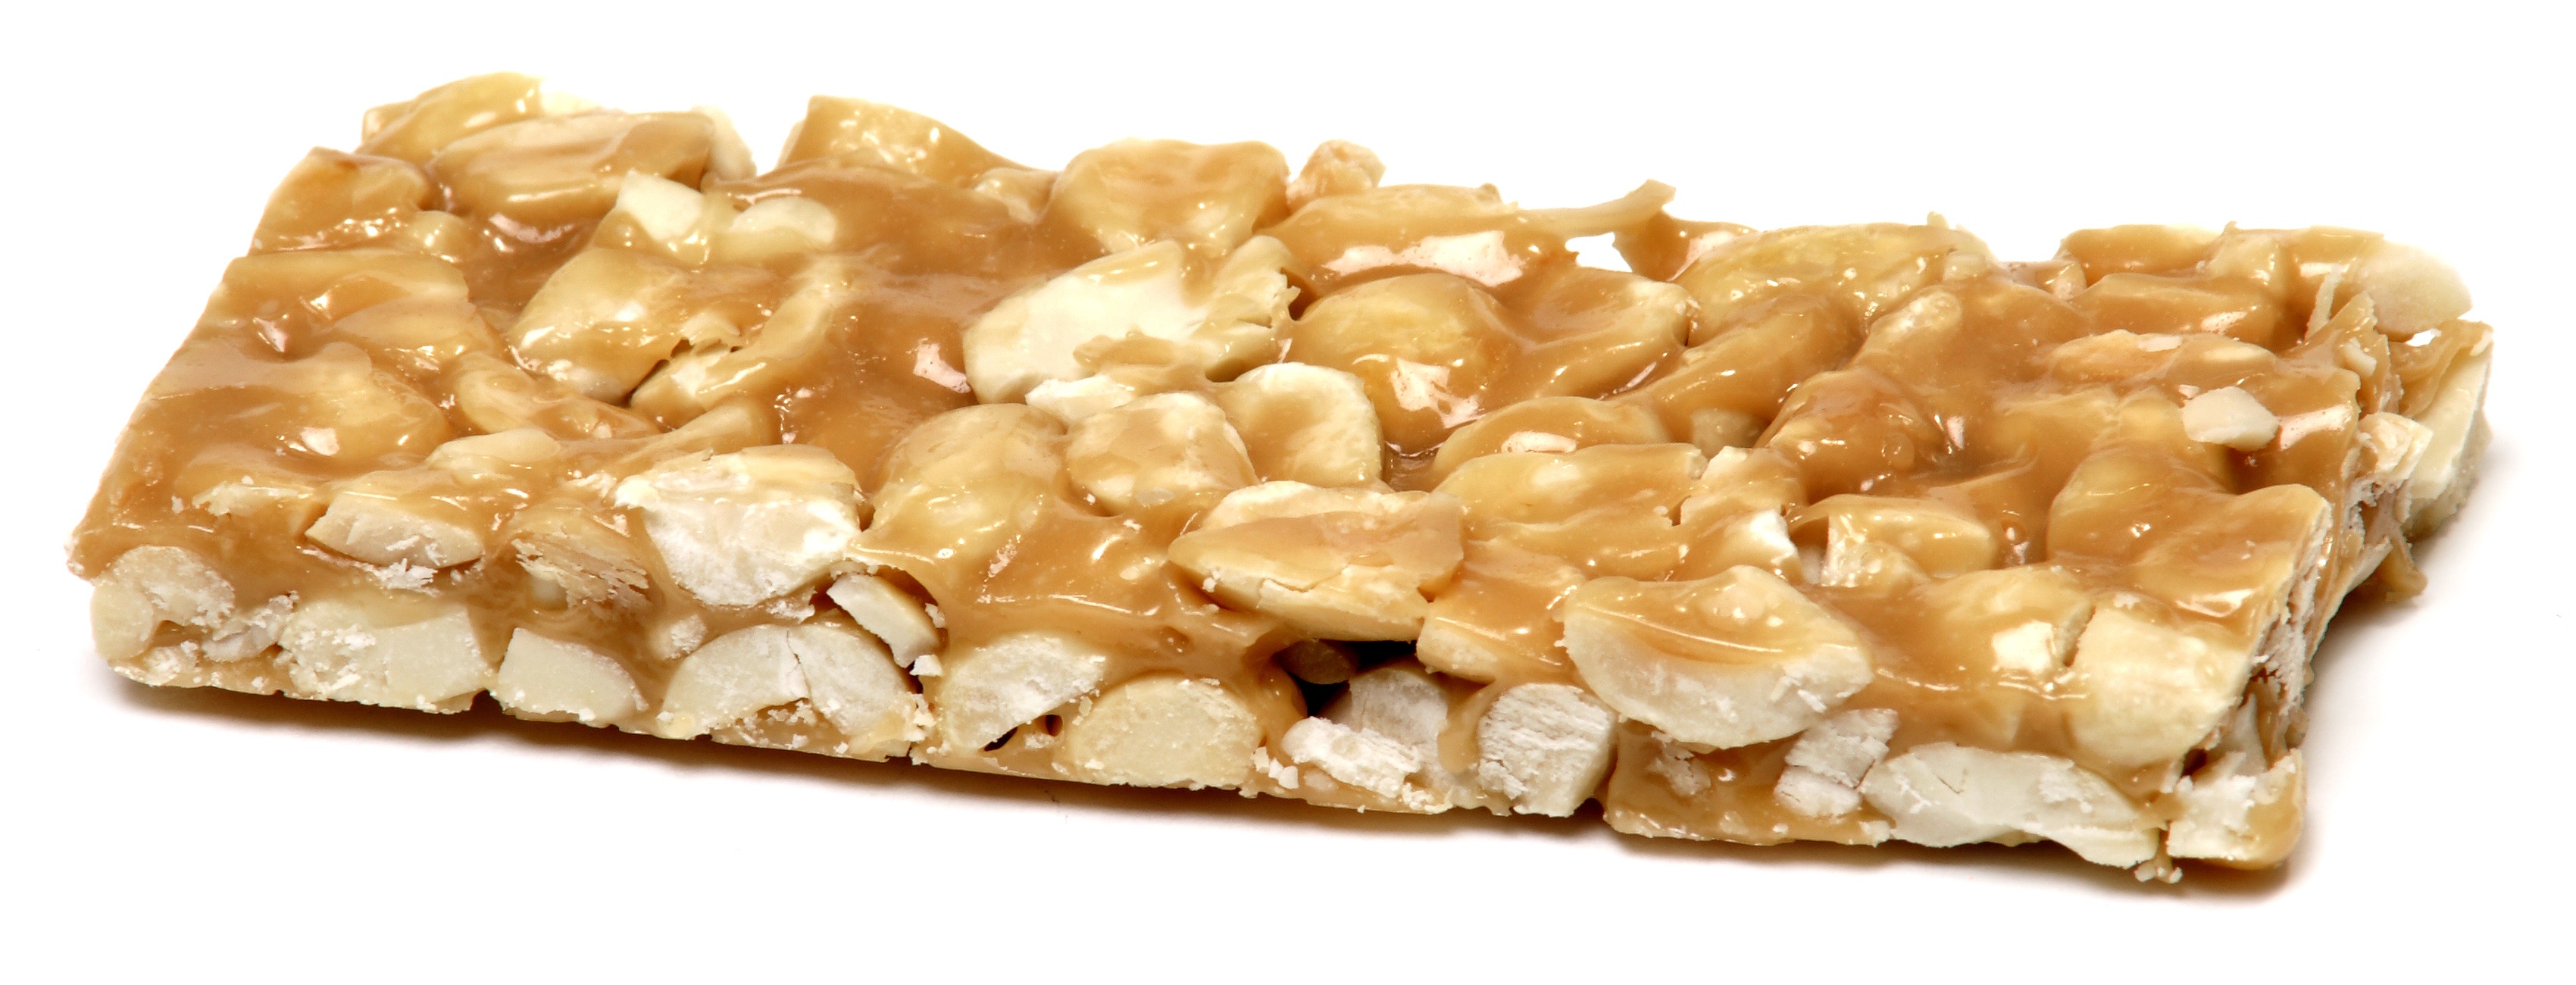
sweet, bar, dish, food, produce, breakfast, chocolate, dessert, delicious, sugar, candy, diet, confectionery, praline, whole, unhealthy, munch, snack food